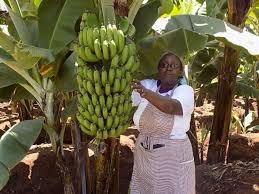
Mwanamke anaonekana amesimama karibu na mti wa ndizi, akiguza tawi zito lilozaa  ndizi mbichi. Mwanamke huyo amavaa aproni na miwani. Mimea mengine inaonekana kando, udongo inaonekana kuwa kavu.